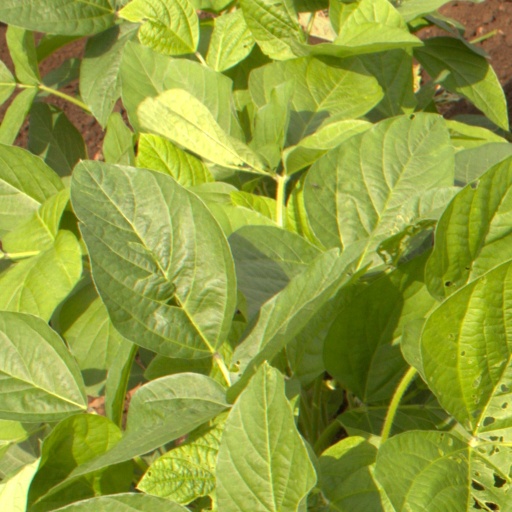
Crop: soybean